Santa Ana (canton)

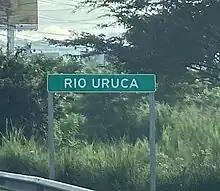
Road sign for the Uruca River, seen off National Route 27

In the 1864 Costa Rican census, the region of Santa Ana, at the time a part of the Escazú canton, is recorded as having a population of 1,068. 6 years later in 1870, the government of Tomás Guardia Gutiérrez creates the Santa Ana mayorship, and names Cerlindo Villareal as its first mayor. In 1890, a piece of former Fernández property, known as "Hacienda Ross" (named after its original owner, Englishman Robert Ross Lang), is believed to have become the first ever Costa Rican settlement for railway workers, due to the good relationship between the railroad builder, Minor Kieth, and the Ross family.